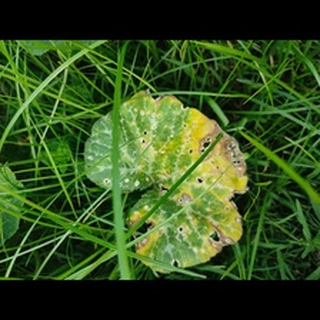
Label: pumpkin_powdery_mildew